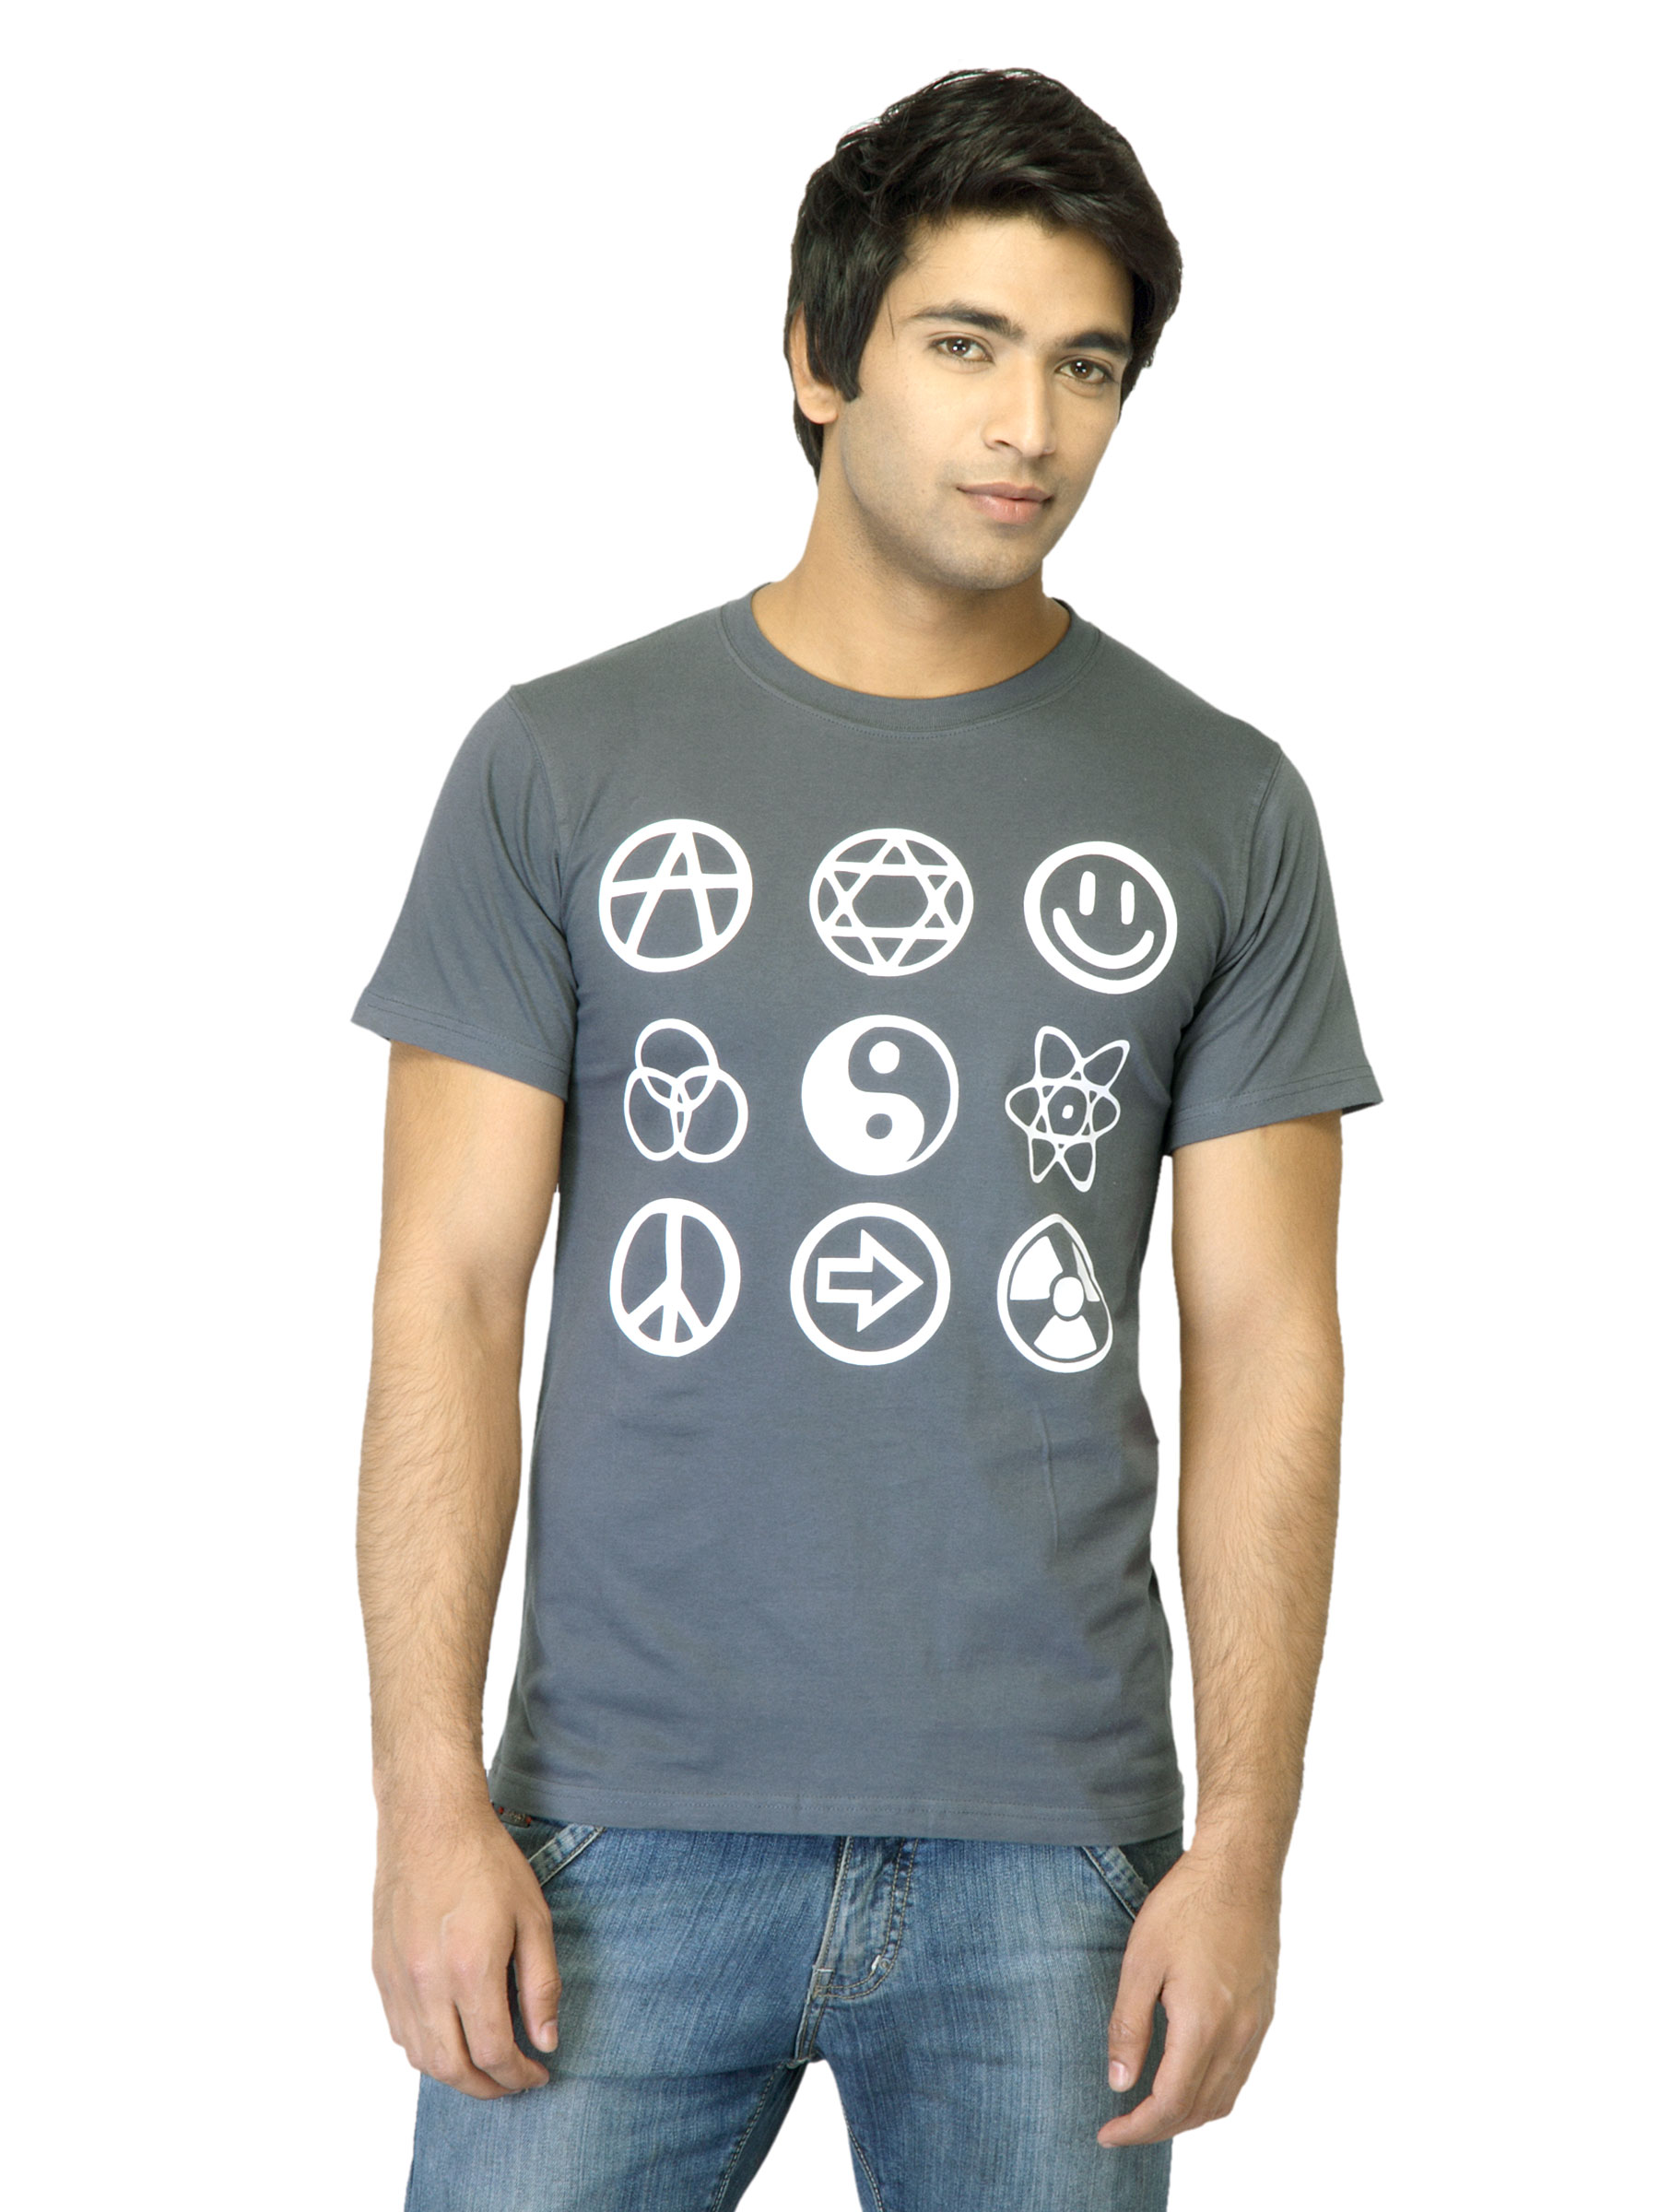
Tantra Men Circles Grey T-shirt
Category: Apparel / Topwear / Tshirts
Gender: Men
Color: Grey
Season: Fall 2011
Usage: Casual